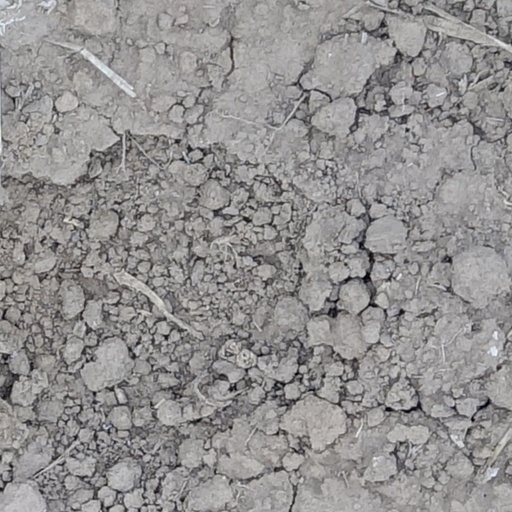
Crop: wheat